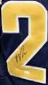
Number: 2